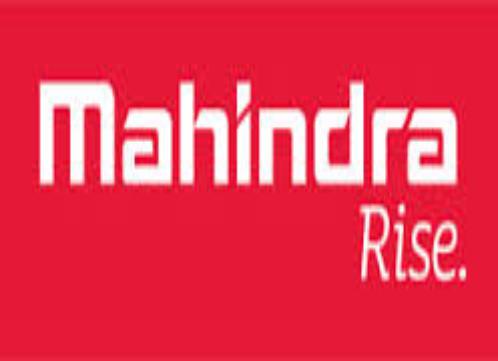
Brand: Mahindra-2
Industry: Transportation